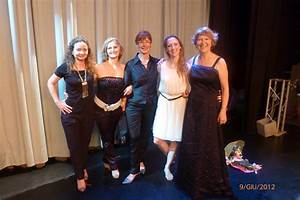
Label: gallina